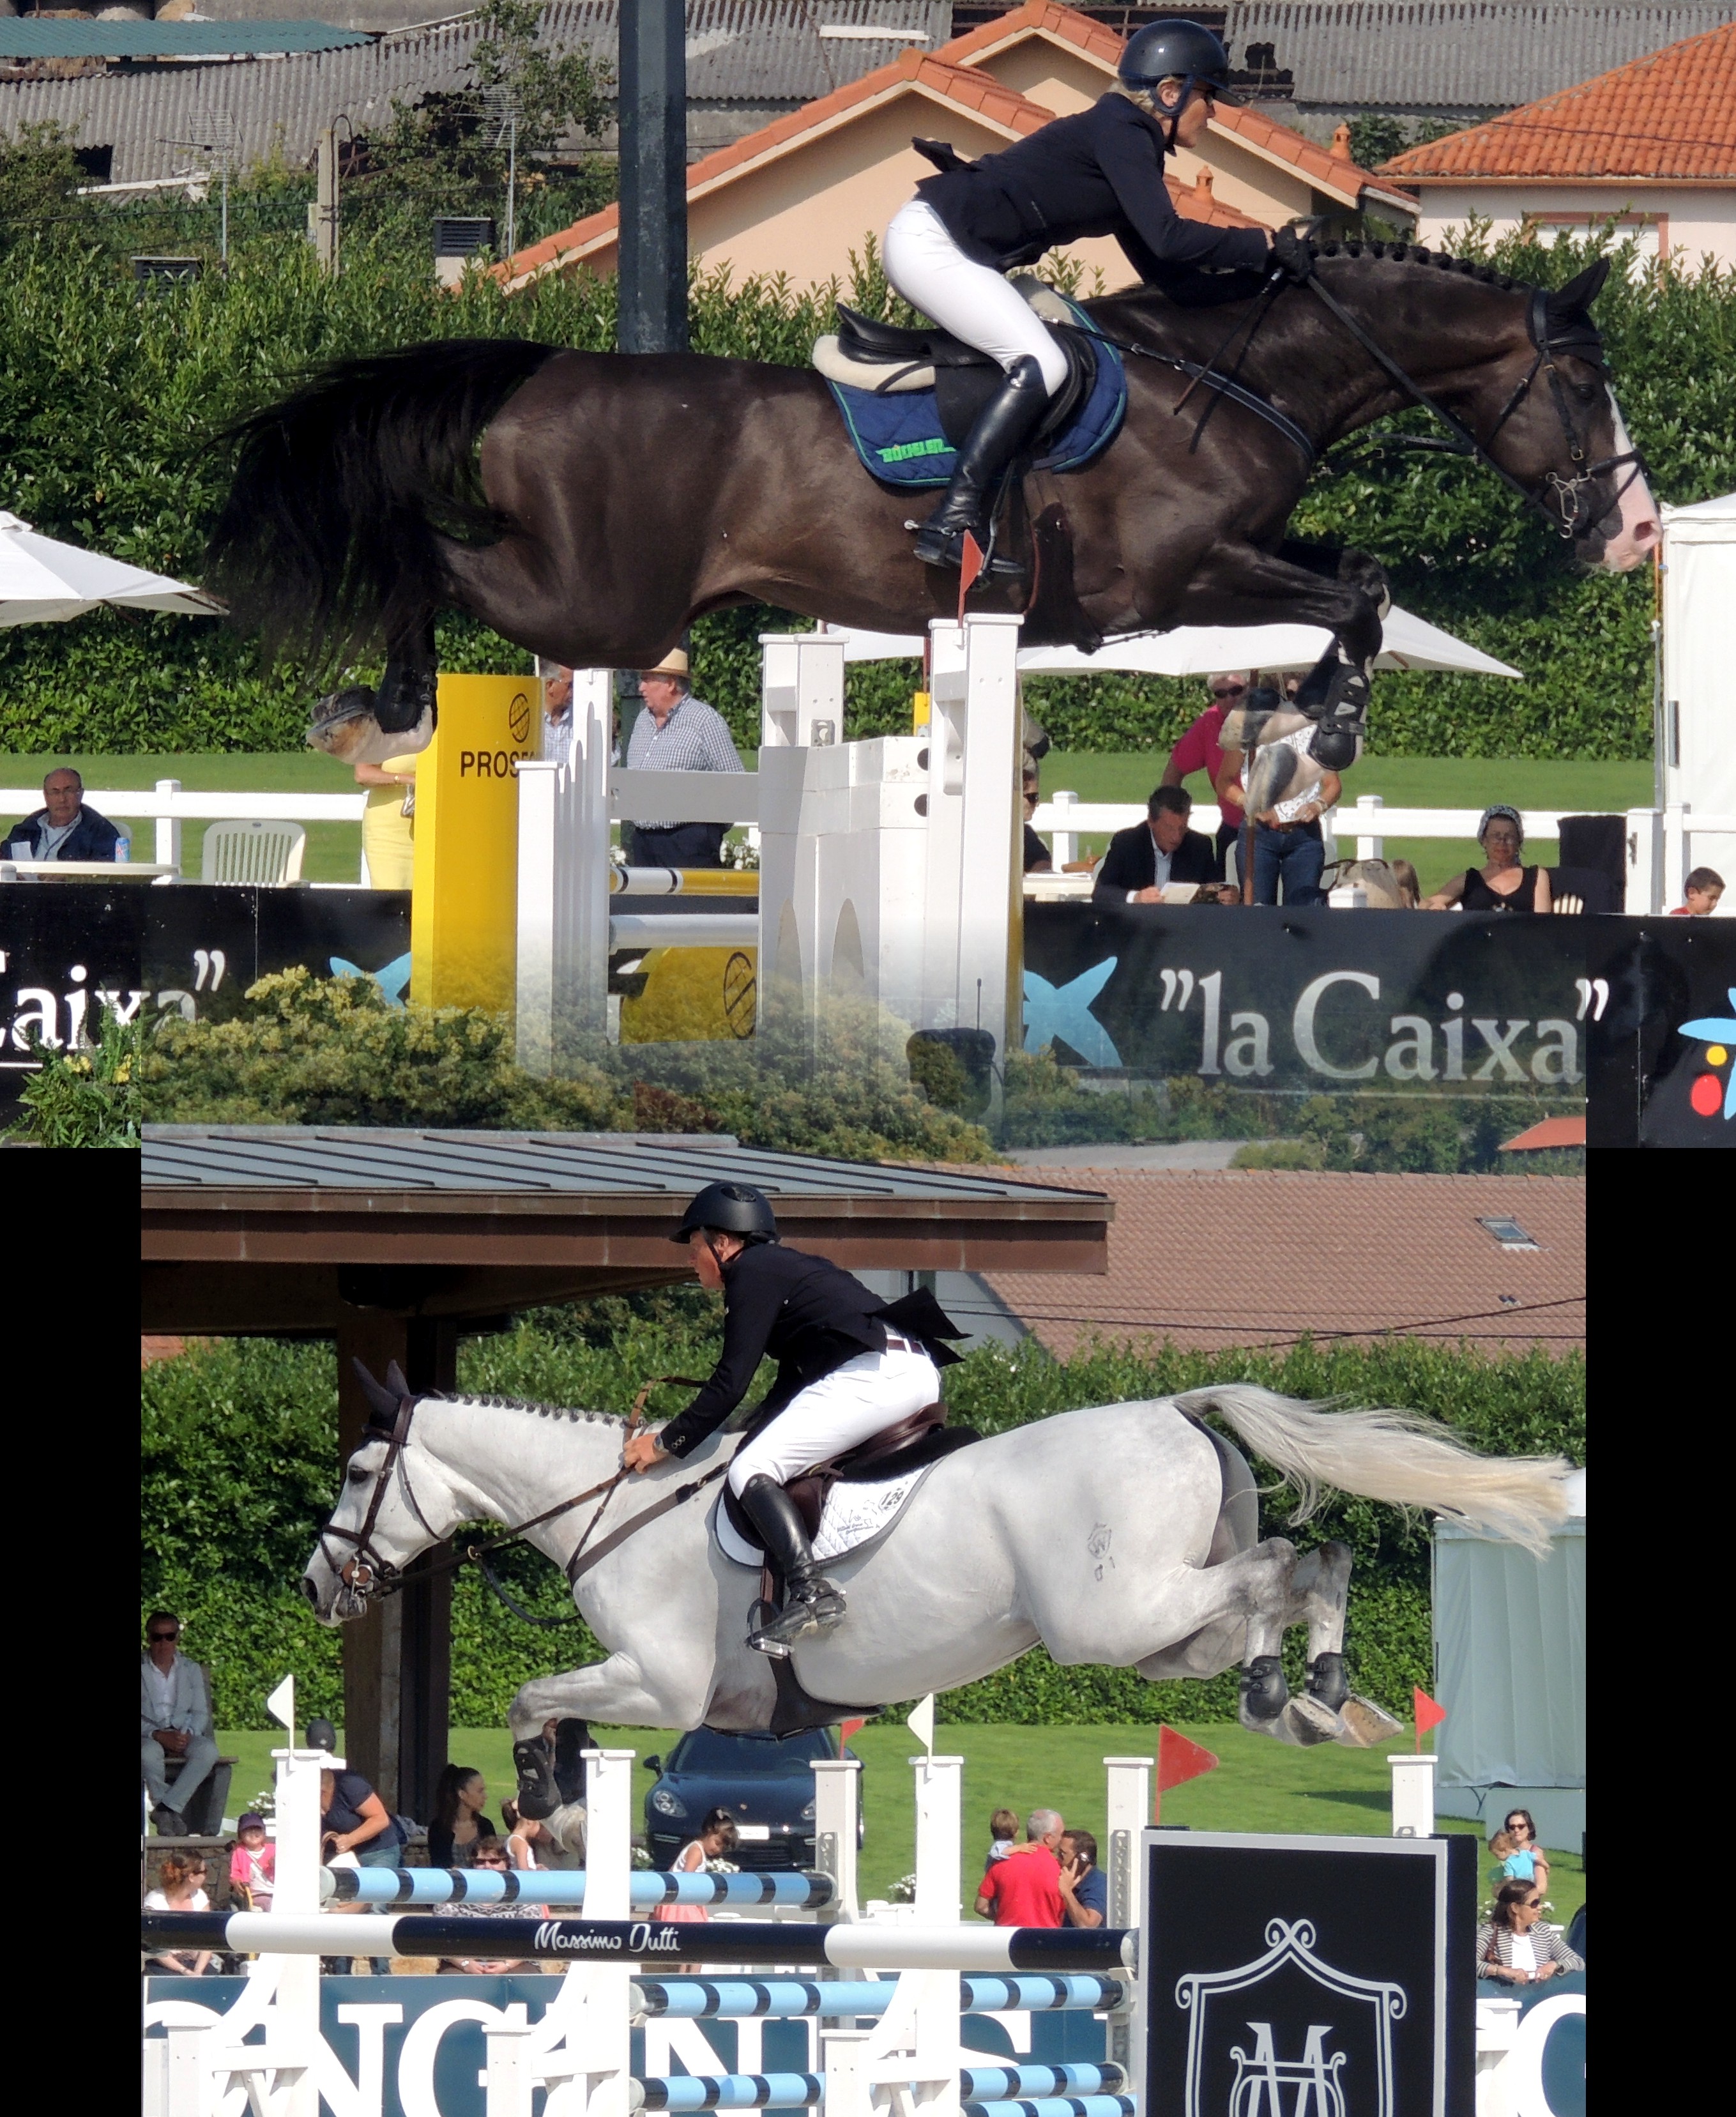
person, people, sport, animal, recreation, jumping, europe, horse, stallion, extreme sport, spain, espagne, sports, europa, gente, galicia, caballos, acorua, lacorua, espanha, infinitexposure, saltos, deporte, espana, corua, galiza, xente, competicion, arteixo, casasnovas, corunna, galice, provinciacorua, equino, hipica, larin, equestrianism, physical exercise, eventing, show jumping, outdoor recreation, horse like mammal, human action, animal sports, english riding, equestrian sport, hunt seat, modern pentathlon